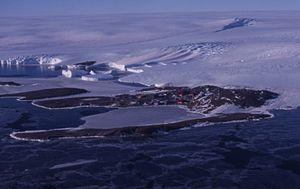
Une oasis antarctique est une zone assez grande naturellement libre de neige et de glace en Antarctique, continent par ailleurs presque entièrement recouvert de glace.
Mawson Station est une base permanente antarctique administrée par le Département australien de l'Antarctique. Elle a été nommée en l'honneur de l'explorateur Douglas Mawson, l'homme qui a vécu le plus longtemps dans une base en dessous du cercle polaire.